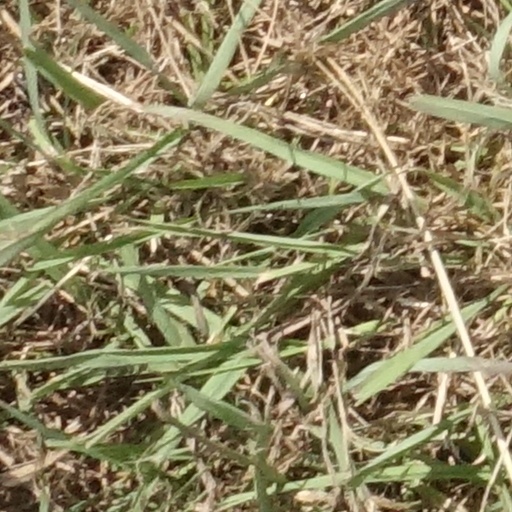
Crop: sorghum